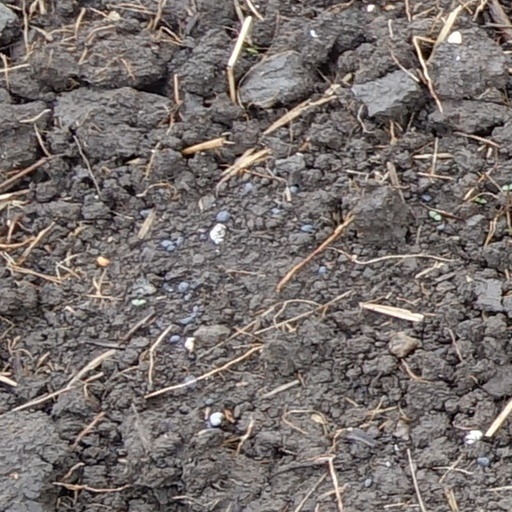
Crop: wheat